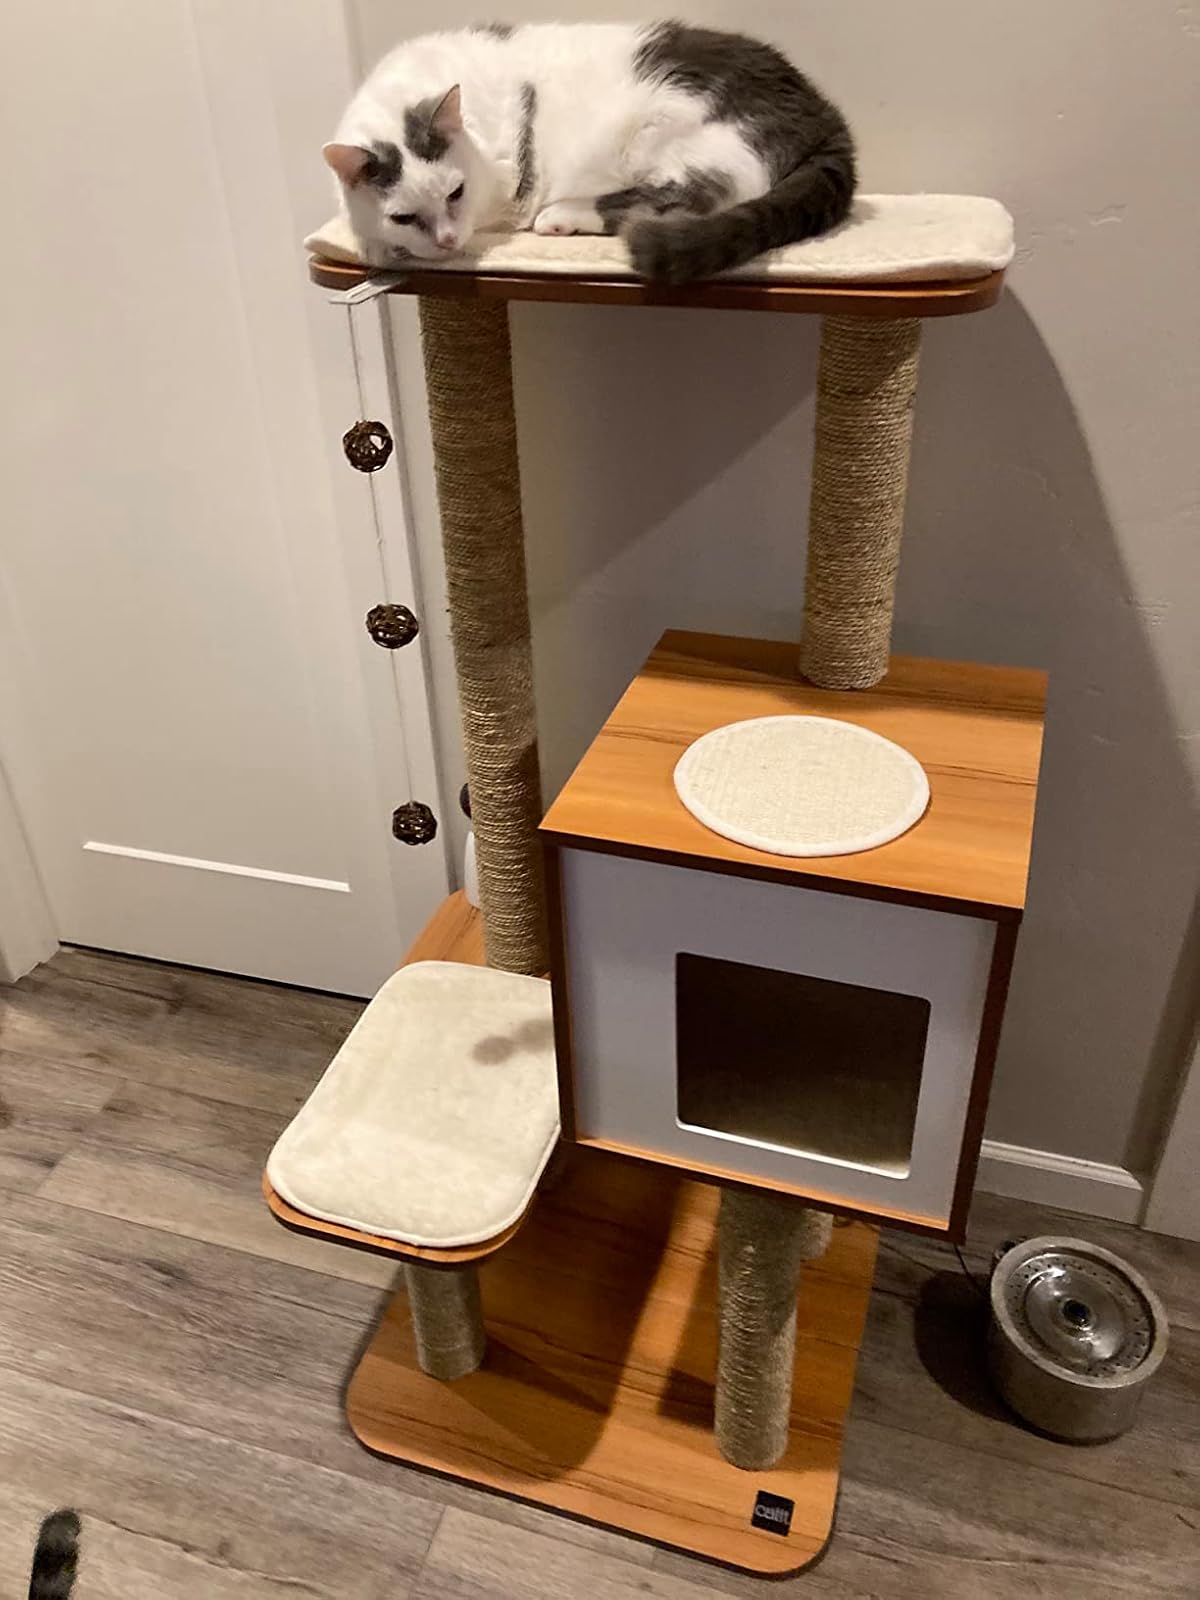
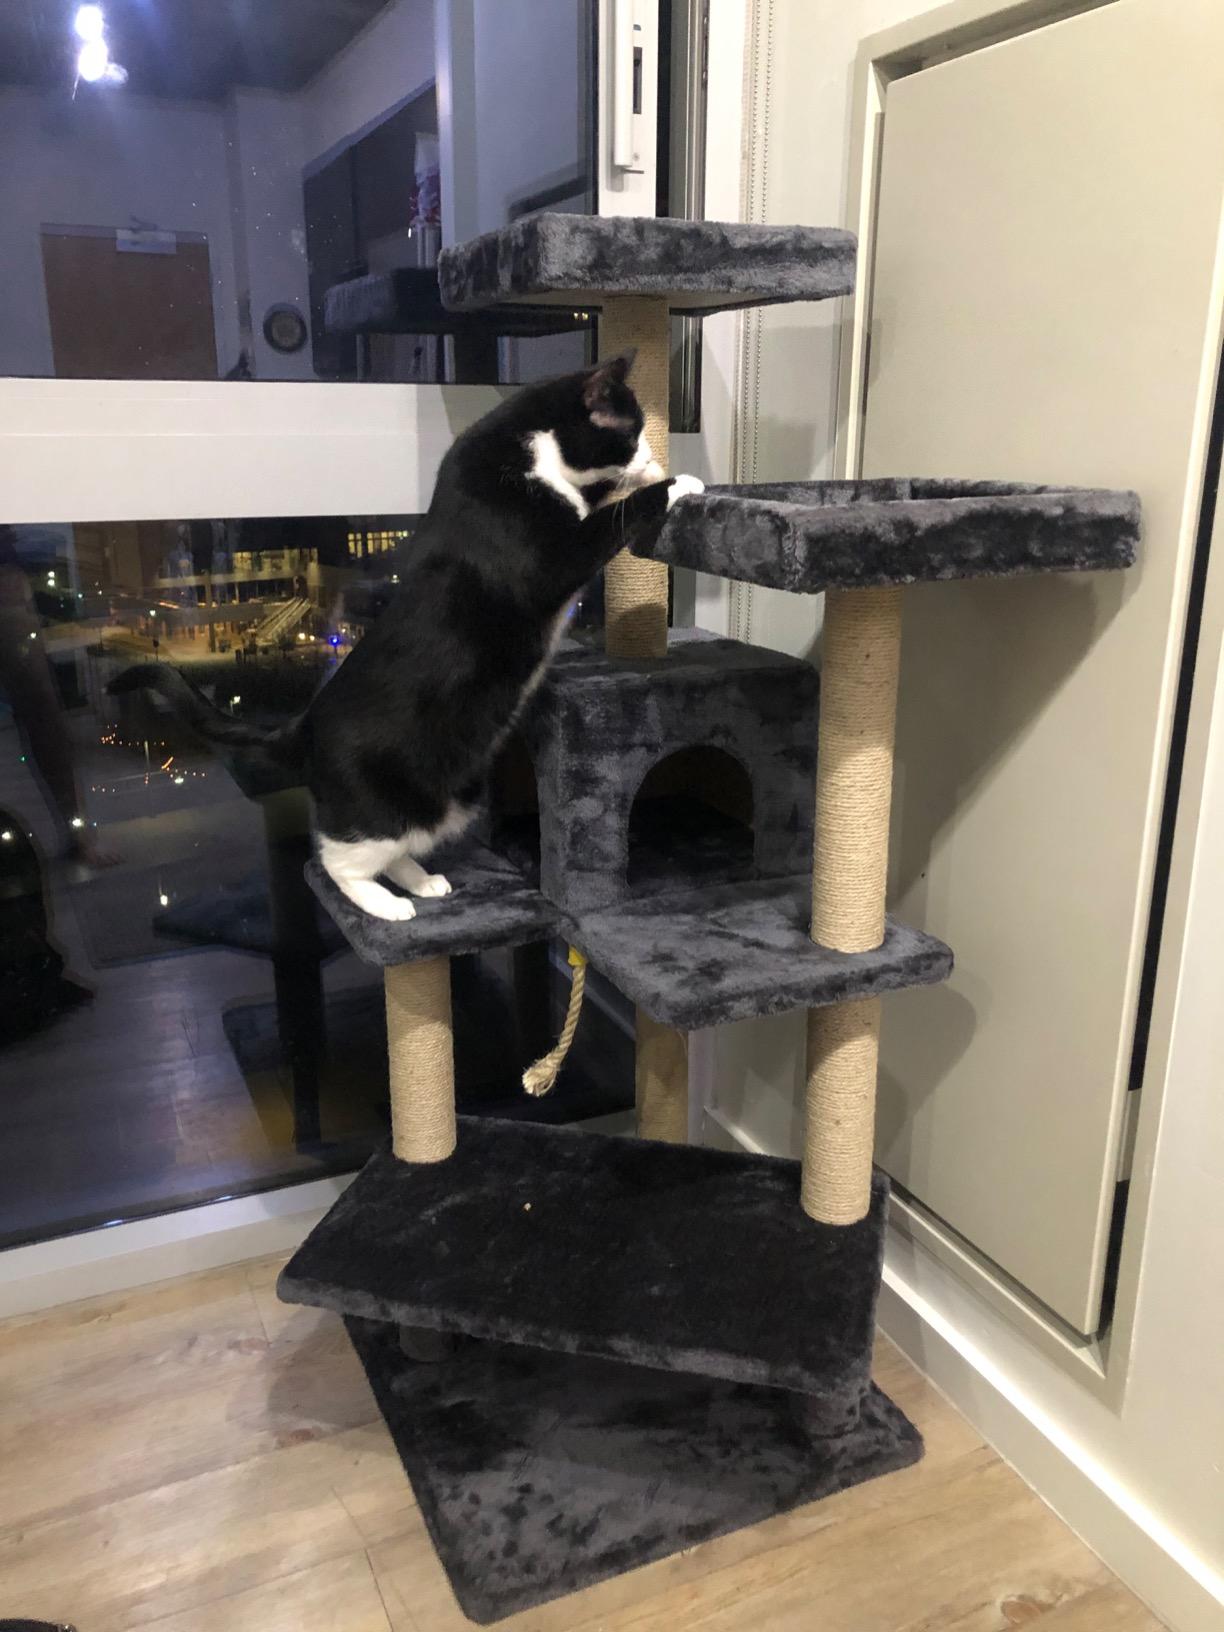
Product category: items_cat tree
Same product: no